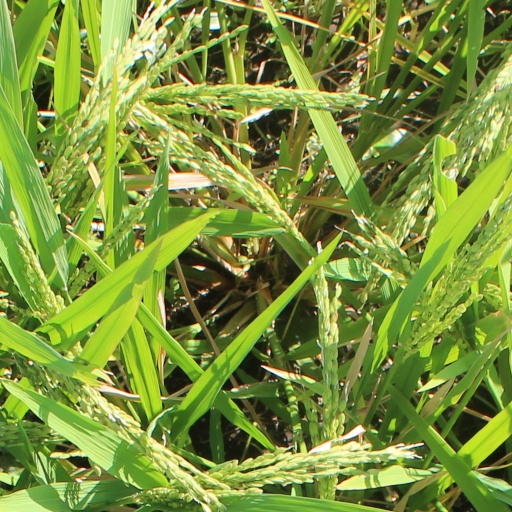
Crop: rice